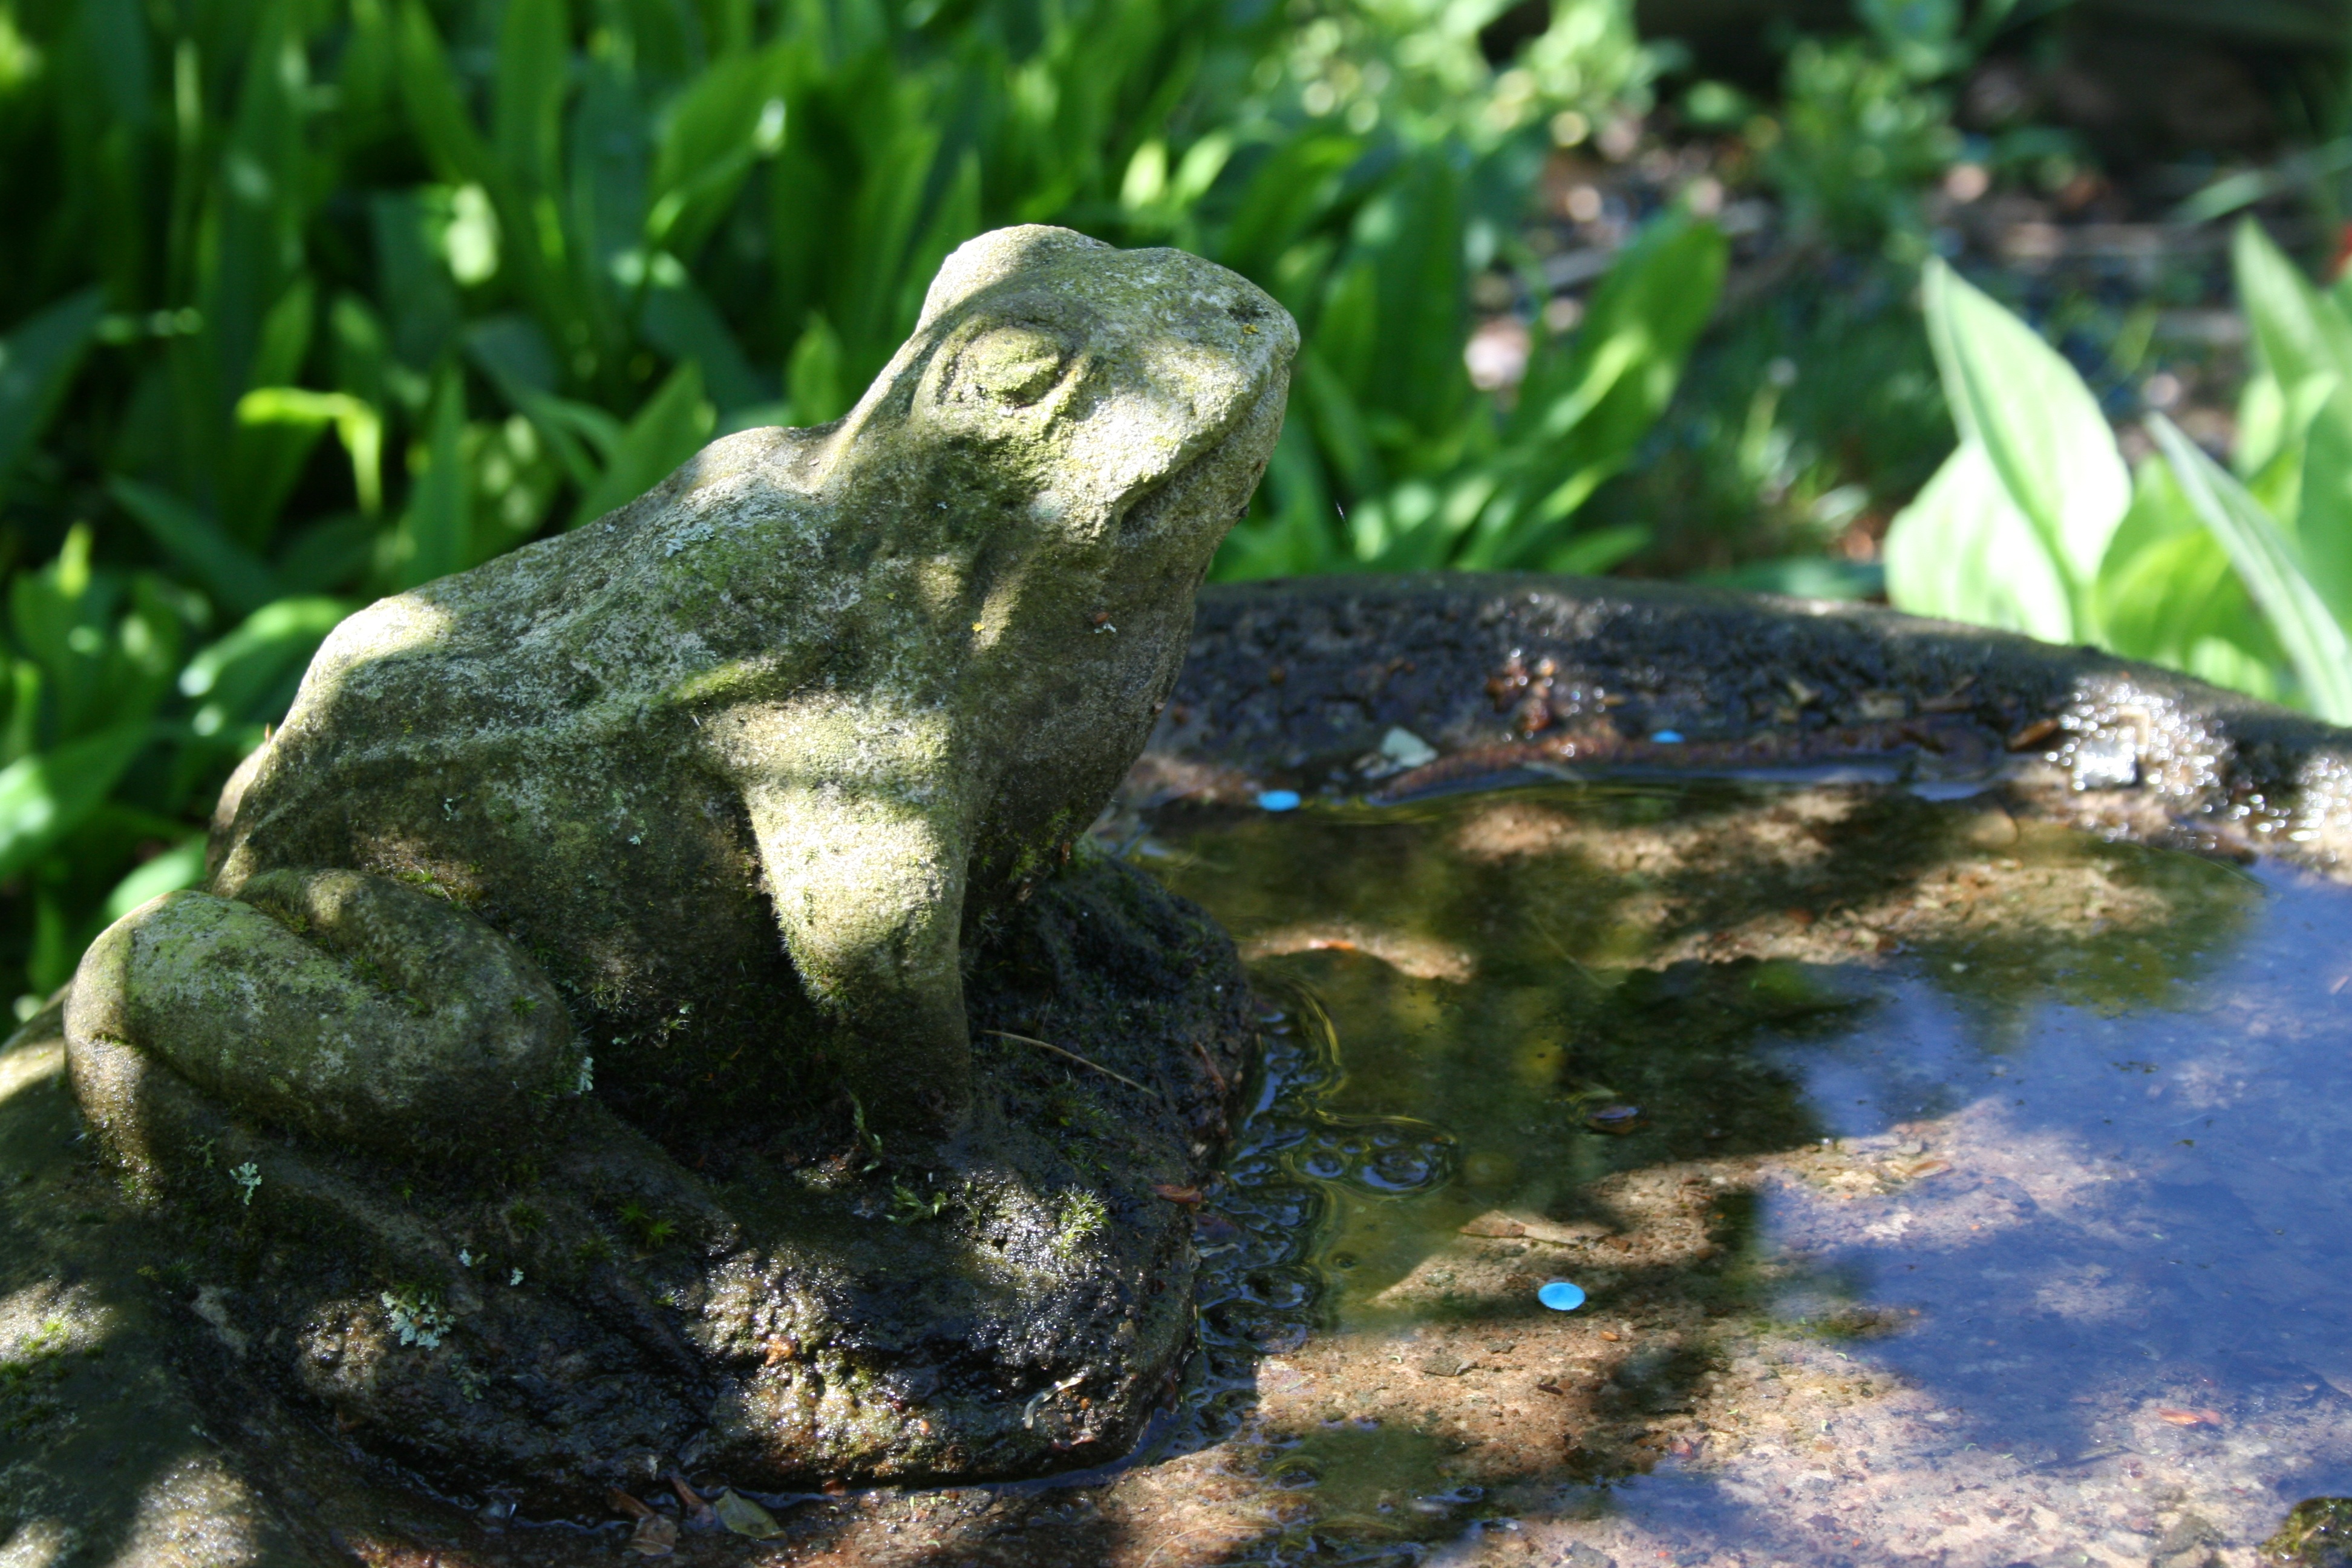
nature, wildlife, decoration, frog, reptile, amphibian, garden, fauna, sculpture, vertebrate, gartendeko, bird bath